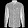
Label: Shirt